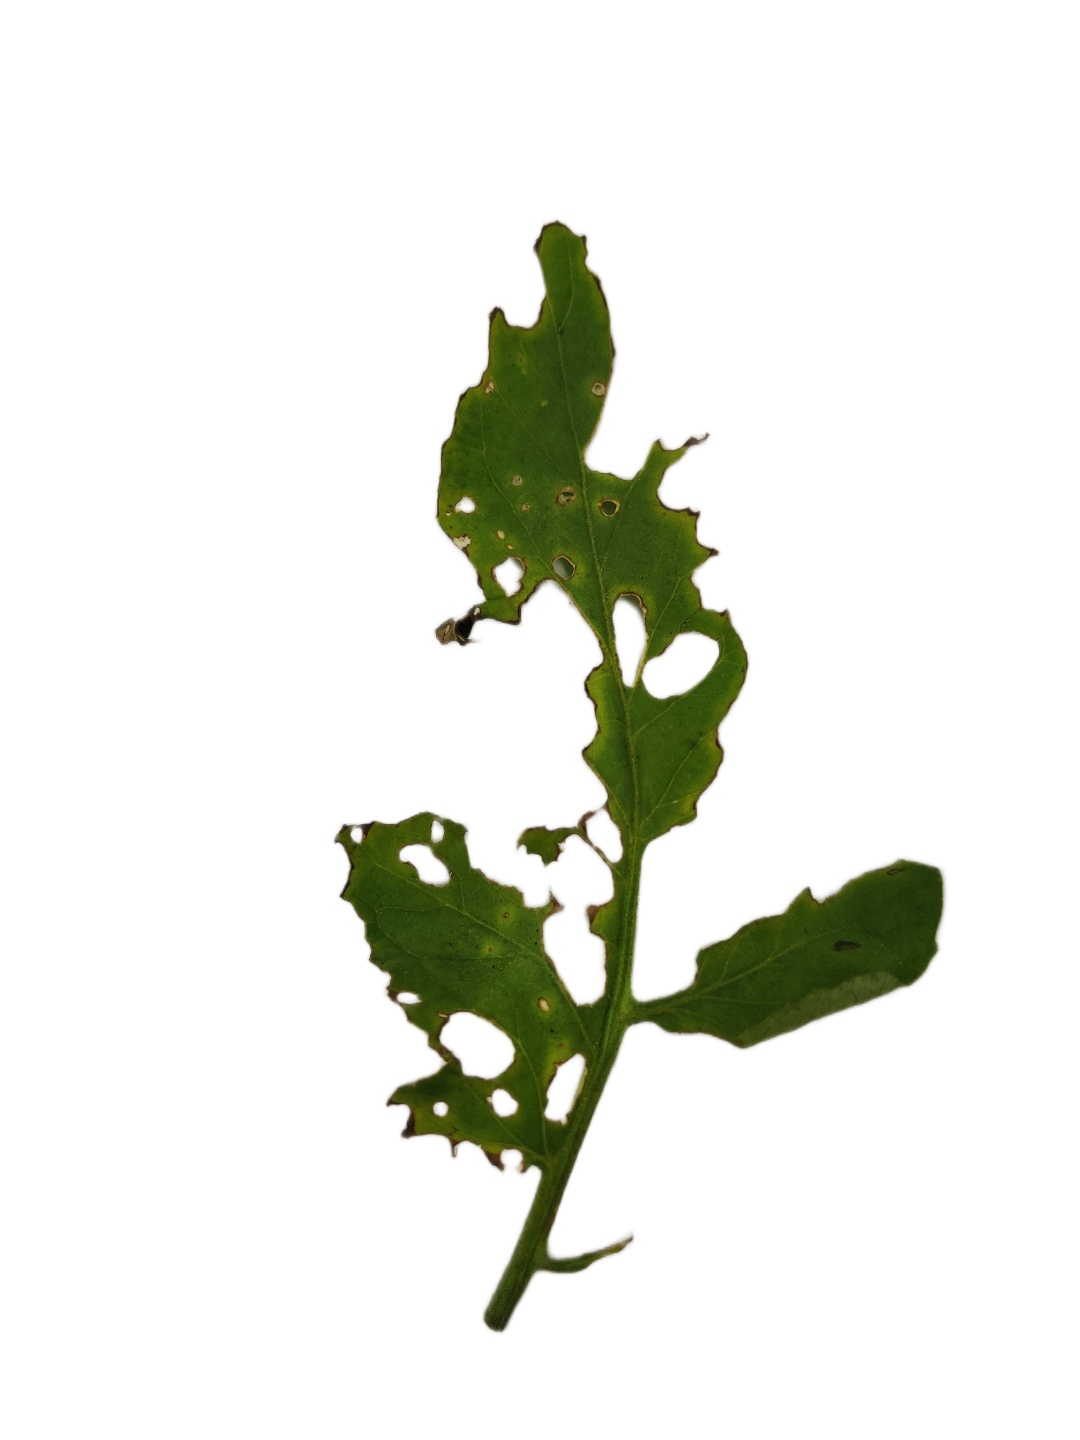
Crop: Tomato
Label: White_spot